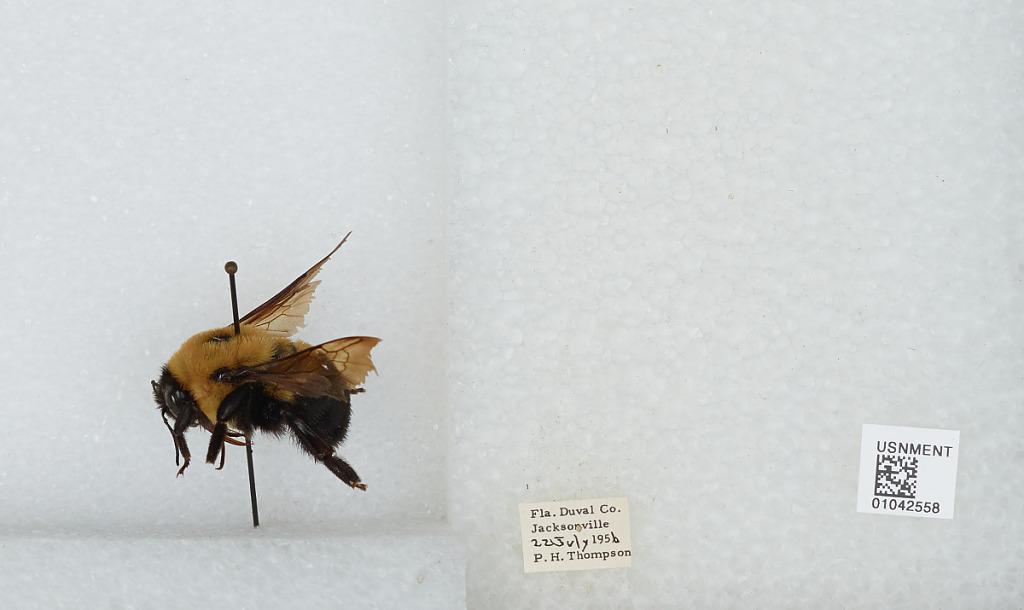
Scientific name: Bombus sp.
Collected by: P. Thompson
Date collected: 1956-7-22
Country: United States
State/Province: Florida
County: Duval
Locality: Jacksonville
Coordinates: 30.3369, -81.6614